Airport privacy

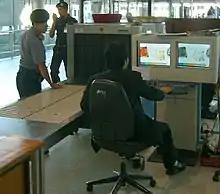
Baggage screening conducted by a TSA official

Baggage screening of all bags entering the airport wasn't implemented until after the 9/11 terrorist attacks. Carry on bags typically go through two stages of inspection: an X-ray screening of the contents in the bag and a manual inspection by a Security Screening Operator (SSO). A manual inspection is only necessary if a SSO has doubts of the contents in the bags. After security checkpoints, carry on bags can be inspected further through random searches and checked in bags are screened for explosives or other dangerous items before being sent out to a passenger's respective flight.